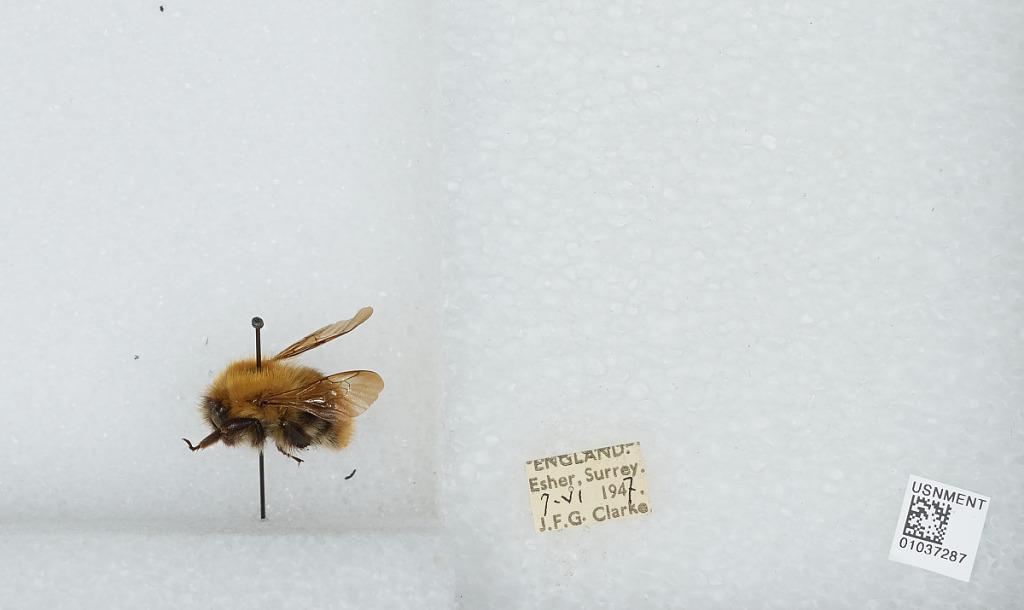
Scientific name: Bombus (Thoracobombus) pascuorum (Scopoli)
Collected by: J. Clark
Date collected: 1947-6-7
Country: United Kingdom
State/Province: England
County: Surrey
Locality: Esher
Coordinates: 51.3691, -0.365